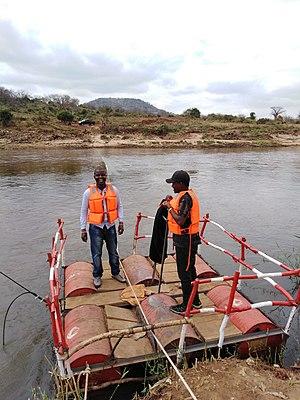
Le comté de Makueni, ou district de Makueni, est un des Comtés du Kenya, dans l'ancienne Province orientale du Kenya. Sa capitale, et ville la plus importante, est Wote. Lors du recensement de 2009, le district comptait 554 527 habitant pour 8 008,9 km².